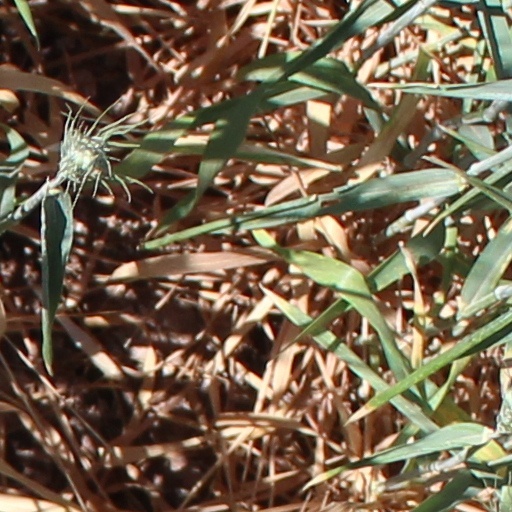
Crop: wheat